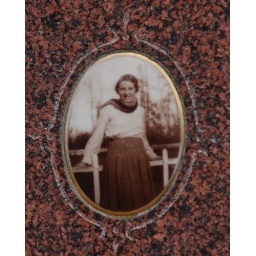
Ceramic photograph of a woman standing by a fence